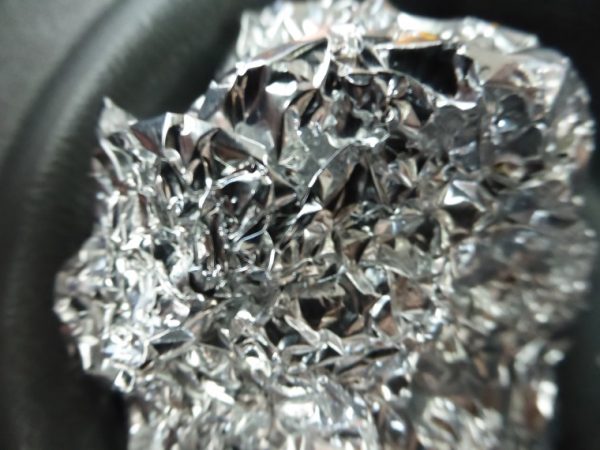
Label: metal